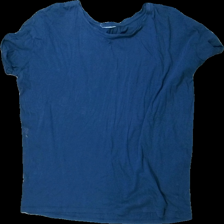
View: front
Type: T-shirt
Category: Ladies
Brand: Missing
Colors: Blue
Material: 100% cotton
Cut: Regular, C-collar
Season: All
Price range: 50-100
Recommended usage: Reuse
Comment: Slightly washed out